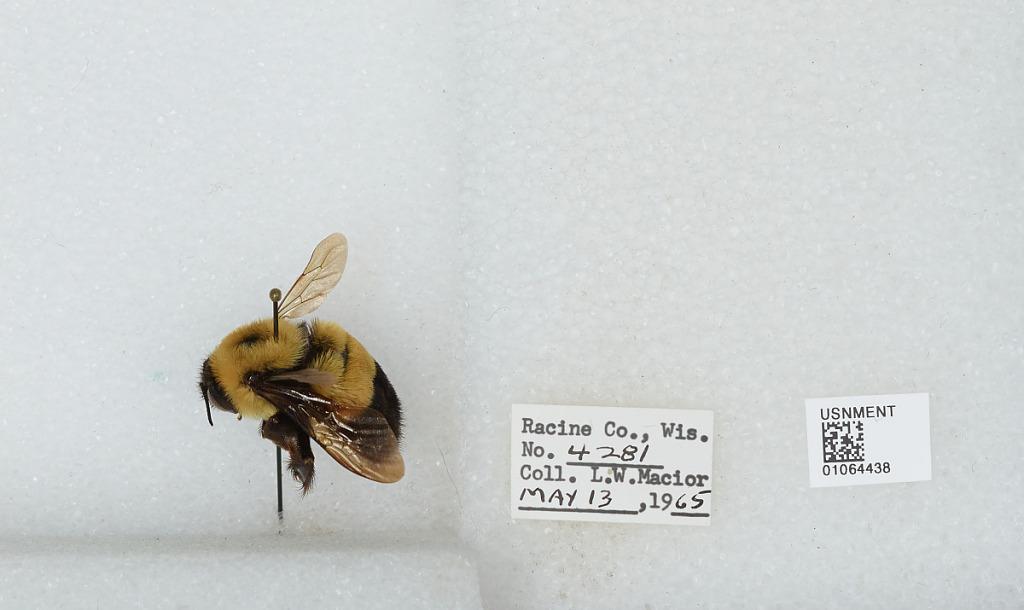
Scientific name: Bombus (Bombus) affinis Cresson
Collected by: L. Macior
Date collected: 1965-5-13
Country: United States
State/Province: Wisconsin
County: Racine
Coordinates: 42.78, -87.76